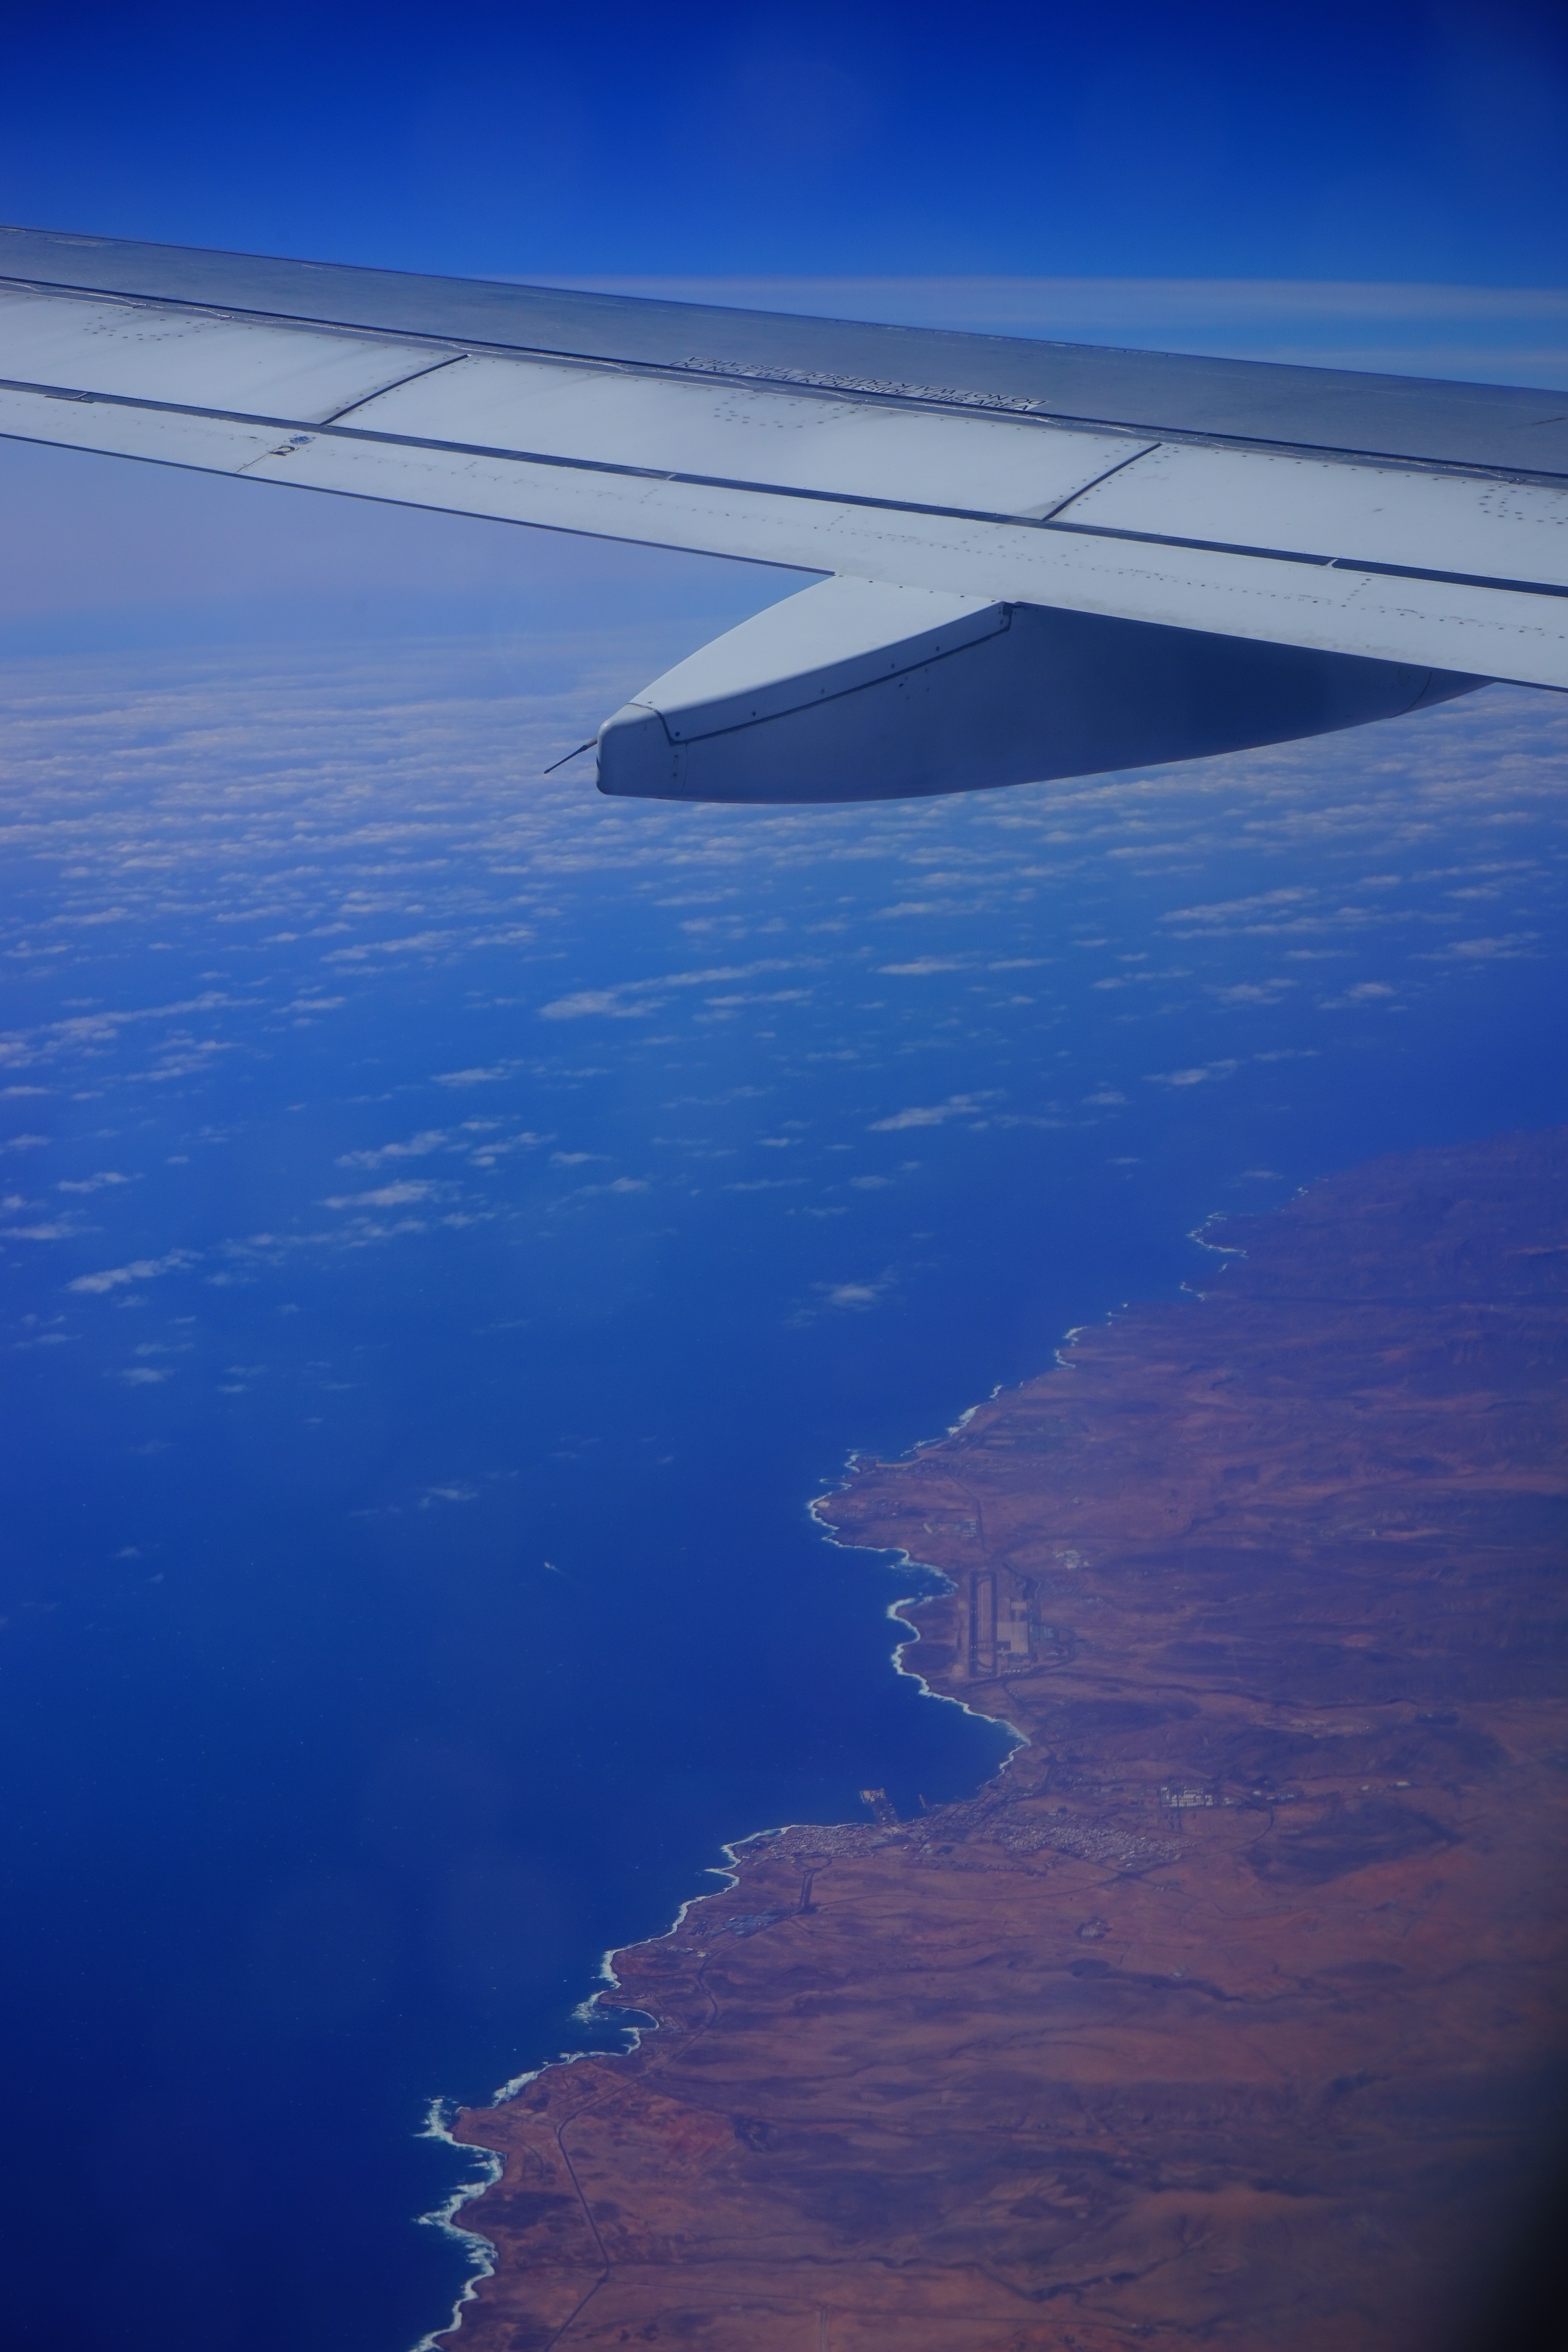
sea, coast, water, ocean, horizon, wing, cloud, sky, sunrise, sunlight, wave, dawn, atmosphere, fly, aircraft, dusk, ice, reflection, flight, island, blue, arctic, fuerteventura, canary islands, arctic ocean, aerial photography, atmosphere of earth